Halogenated ether

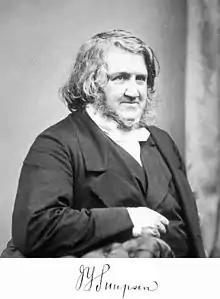

An ideal inhaled anesthetic wasn't found until 1950. Volatile substances like diethyl ether, which have severe risks of nausea, were used before. Diethyl ether has the unfortunate disadvantage of being extremely flammable, especially in the presence of enriched oxygen mixtures.